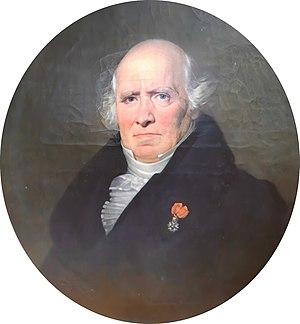
Pierre-Simon, chevalier Girard, né à Caen le 4 novembre 1765 et mort à Paris le 30 novembre 1836, est un ingénieur et physicien français.